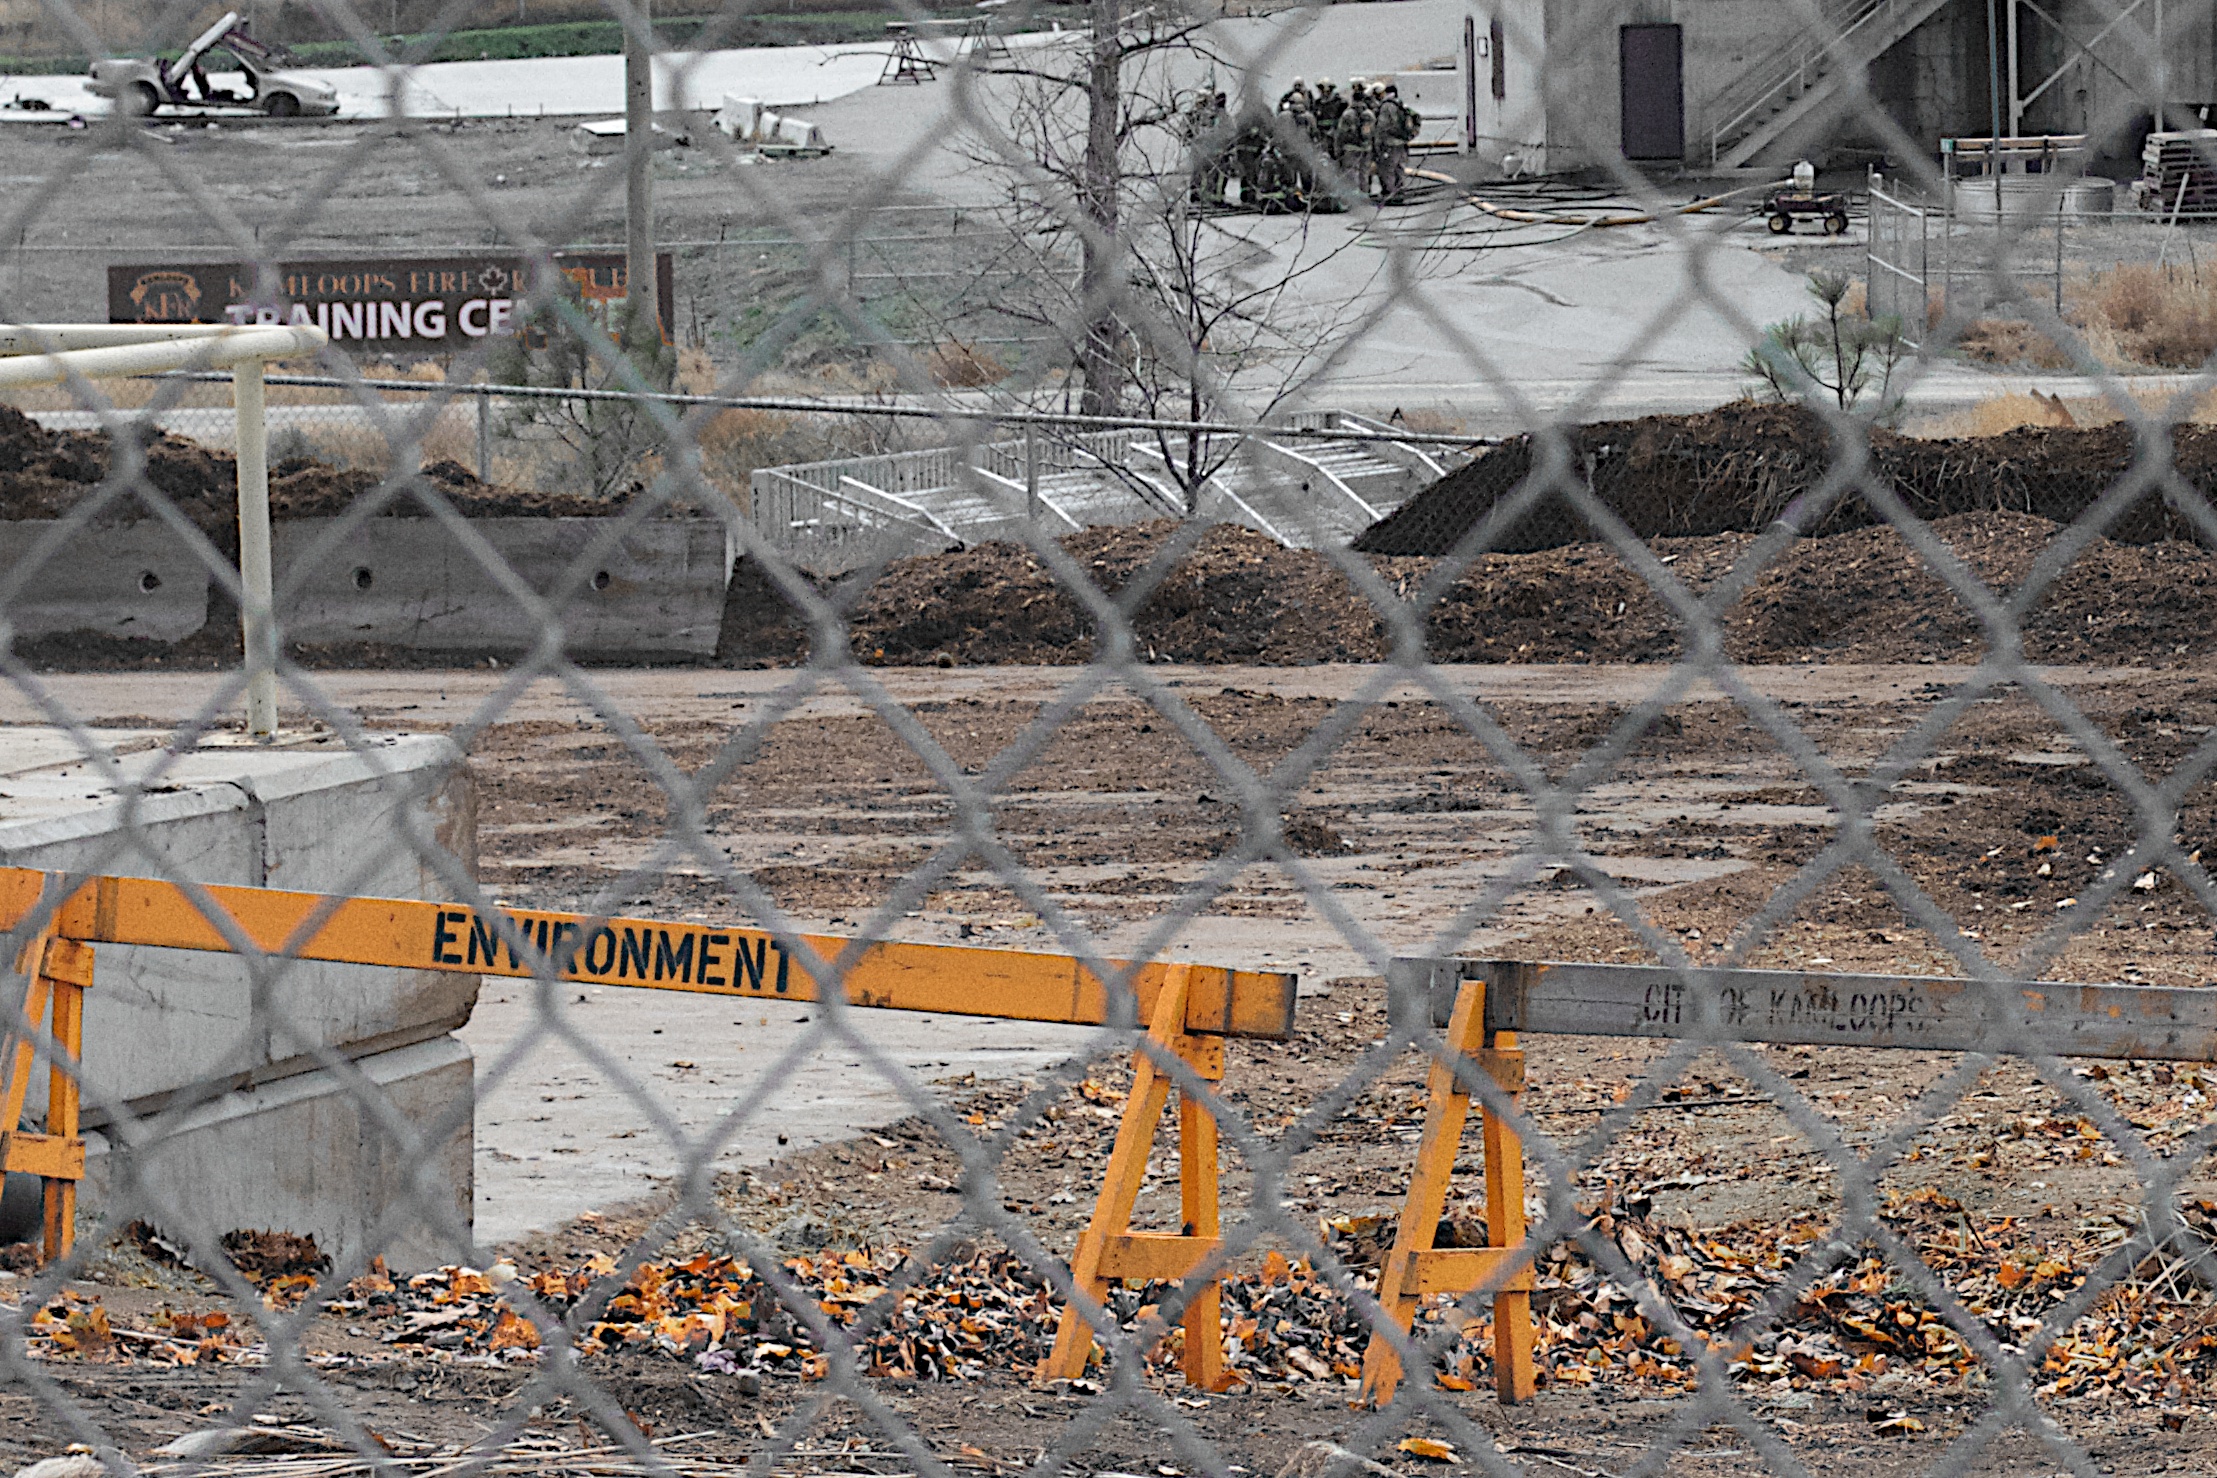
structure, track, environment, construction, material